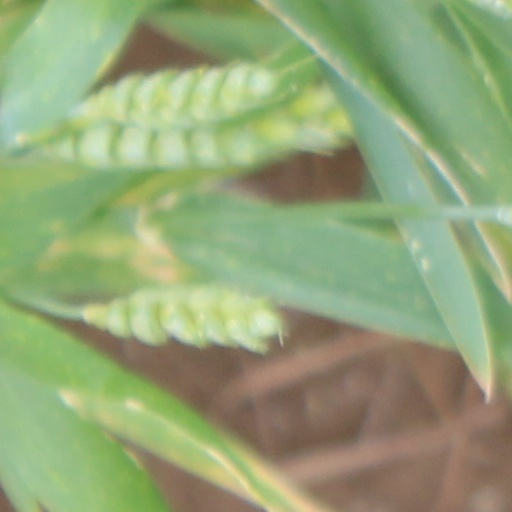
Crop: wheat